German occupation of Norway

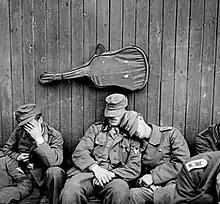
German soldiers waiting at a camp in Mandal to be returned home to Germany, August 1945

Over time, an organized armed resistance movement, known as Milorg and numbering some 40,000 armed men at the end of the war, was formed under a largely unified command, something which greatly facilitated the transfer of power in May 1945.